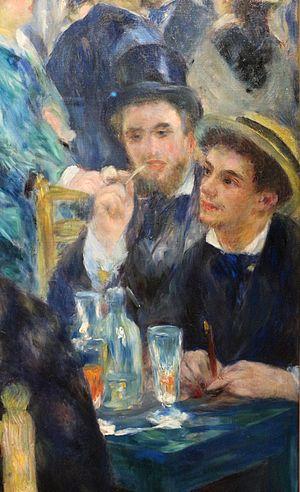
Pierre-Désiré-Eugène-Franc Lamy dit Franc-Lamy, né à Clermont-Ferrand le 12 mai 1855 et mort à Paris 7ᵉ le 13 avril 1919, est un peintre et graveur français.